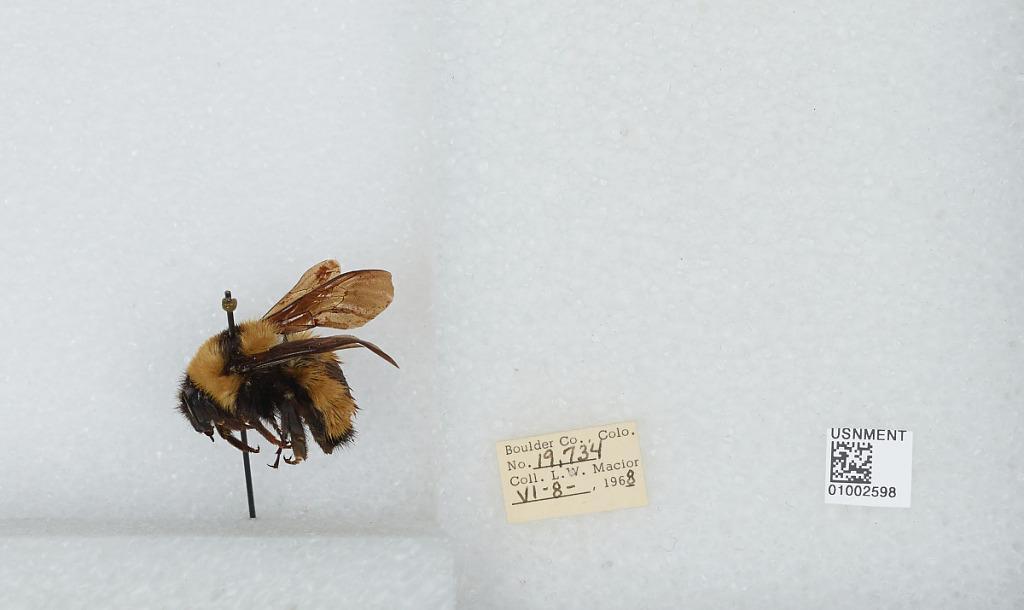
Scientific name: Bombus (Fervidobombus) fervidus fervidus (Fabricius)
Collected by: L. Macior
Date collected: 1968-6-8
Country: United States
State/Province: Colorado
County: Boulder
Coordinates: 40.09, -105.36